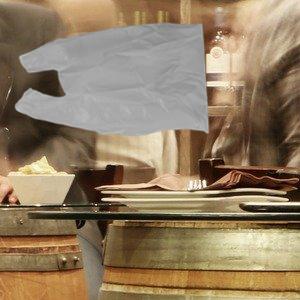
Label: plasticbags